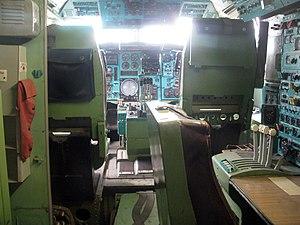
Le Tupolev Tu-144 est un avion de ligne supersonique quadriréacteur développé en URSS par le bureau d'études Tupolev. Avec le Concorde franco-britannique, ils sont les seuls avions civils supersoniques à avoir atteint la production. Destiné à être utilisé sur les lignes de la compagnie Aeroflot, il peut emporter, à une vitesse supérieure à Mach 2 et à une altitude de 20 000 m, de 98 à 120 passagers sur une distance de 3 080 à 6 200 km selon les versions.